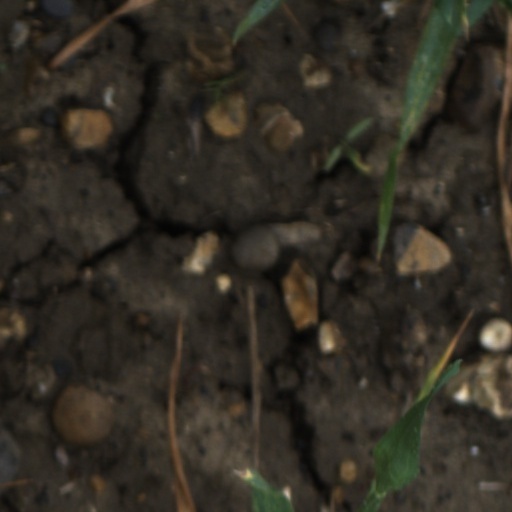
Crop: wheat